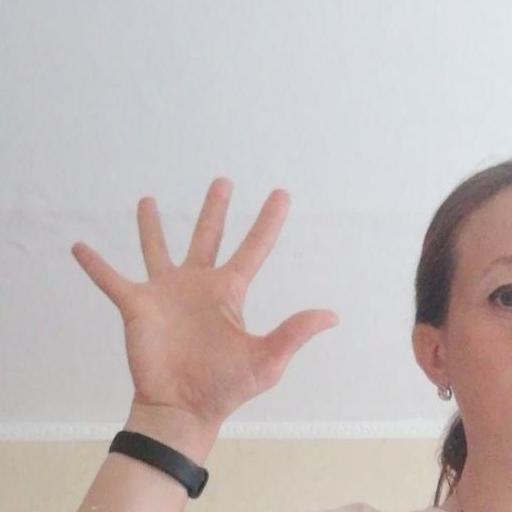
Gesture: palm